Otl Aicher

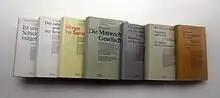
Book covers designed by Otl Aicher for Severin & Siedler

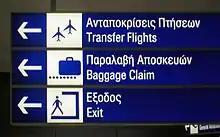
Pictograms designed by Aicher, in use at the Athens Airport

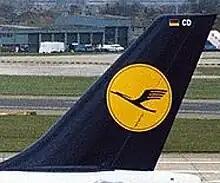
Aicher's Lufthansa logo

Otto "Otl" Aicher (13 May 1922 – 1 September 1991) was a German graphic designer and typographer. Aicher co-founded and taught at the influential Ulm School of Design. He is known for having led the design team of the 1972 Summer Olympics in Munich, and for overseeing the creation of its prominently used system of pictograms. Aicher also developed the Rotis typeface.